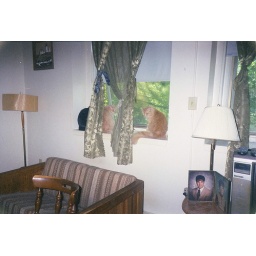
all 3 boys -midnight, sunrise, tigger laying on windowsill in my bedroom